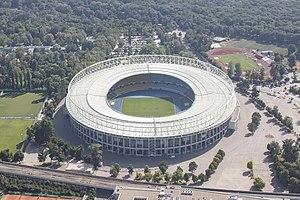
Le stade Ernst-Happel, situé à Vienne dans le parc du Prater, est le plus grand stade autrichien. C'est dans ce stade que se sont joués plusieurs matchs de la phase finale de l'Euro 2008, notamment la finale. Il a une capacité de 53 008 places assises.